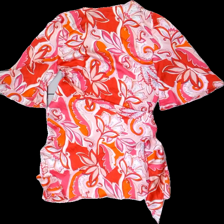
View: back
Type: Dress
Category: Ladies
Brand: Zara
Colors: Pink, Red, Orange, Multicolor
Material: 100% Polyester
Pattern: Other
Cut: Regular
Size: S
Price range: 50-100
Recommended usage: Reuse
Description: Colorful dress with knot